Typhoon (Bobbejaanland)

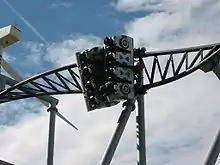

Typhoon is a relatively compact roller coaster with a base of by with a maximum height of almost , which has been cited as being particularly small for a roller coaster with the number of inversions that Typhoon has. The Typhoon has four inversions: a vertical loop, double heartline roll and an additional single heartline roll. Typhoon has single cars which can each carry eight passengers (two rows of four people).